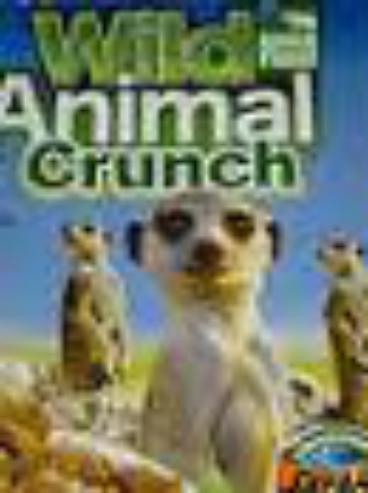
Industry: Leisure